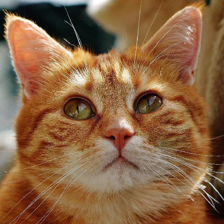
Label: animals